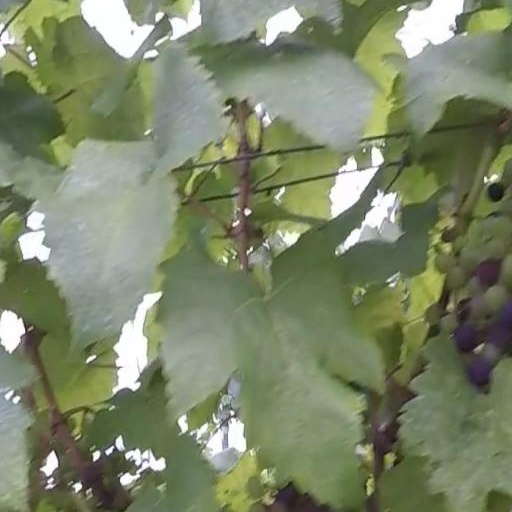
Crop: grape